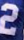
Number: 2